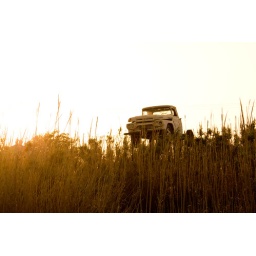
The flying truck off of I-20 in Ranger, TX.